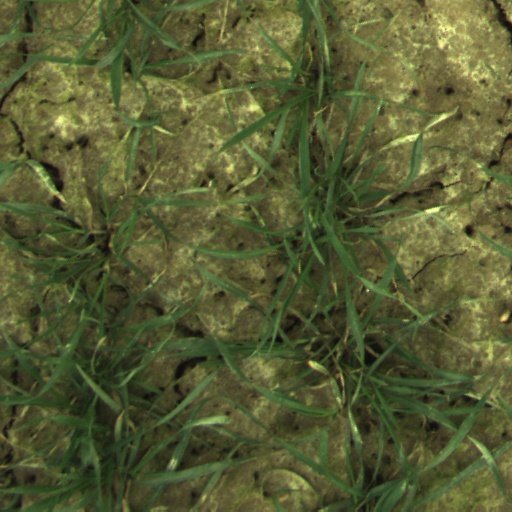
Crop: wheat